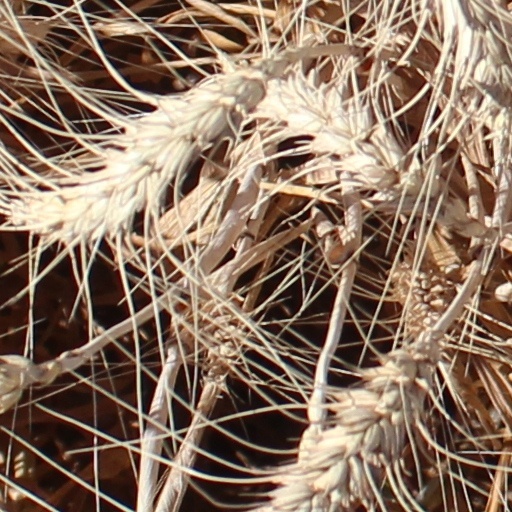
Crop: wheat